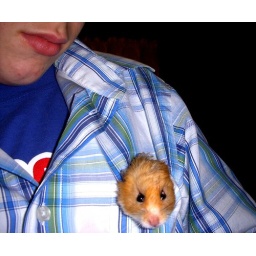
This is simply a hamster in my shirt pocket. No animals were harmed in the making of this picture.